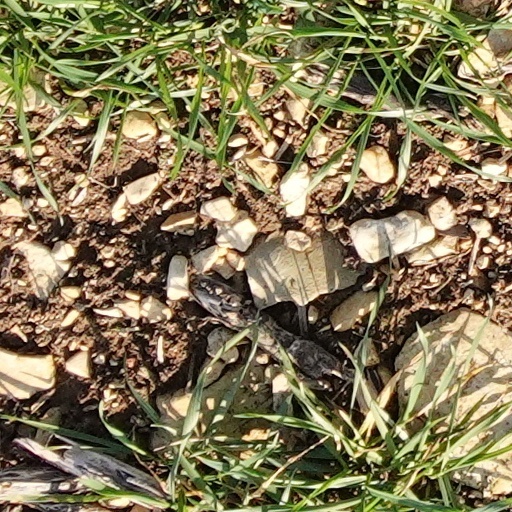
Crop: wheat